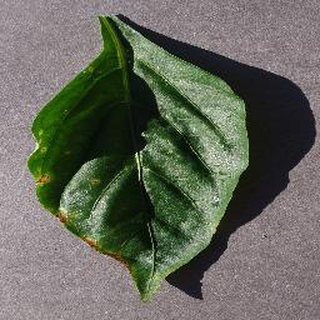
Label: bell_pepper_bacterial_spot